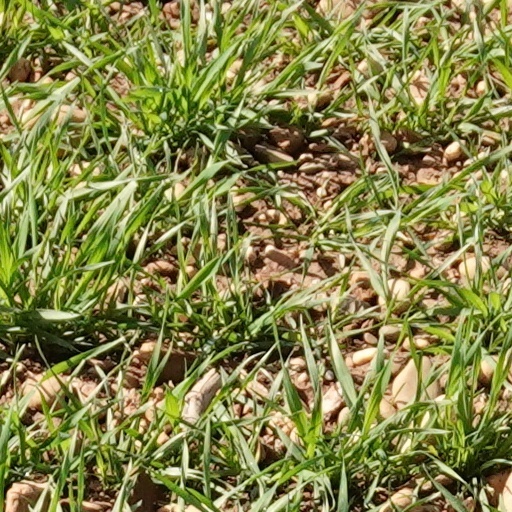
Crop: wheat